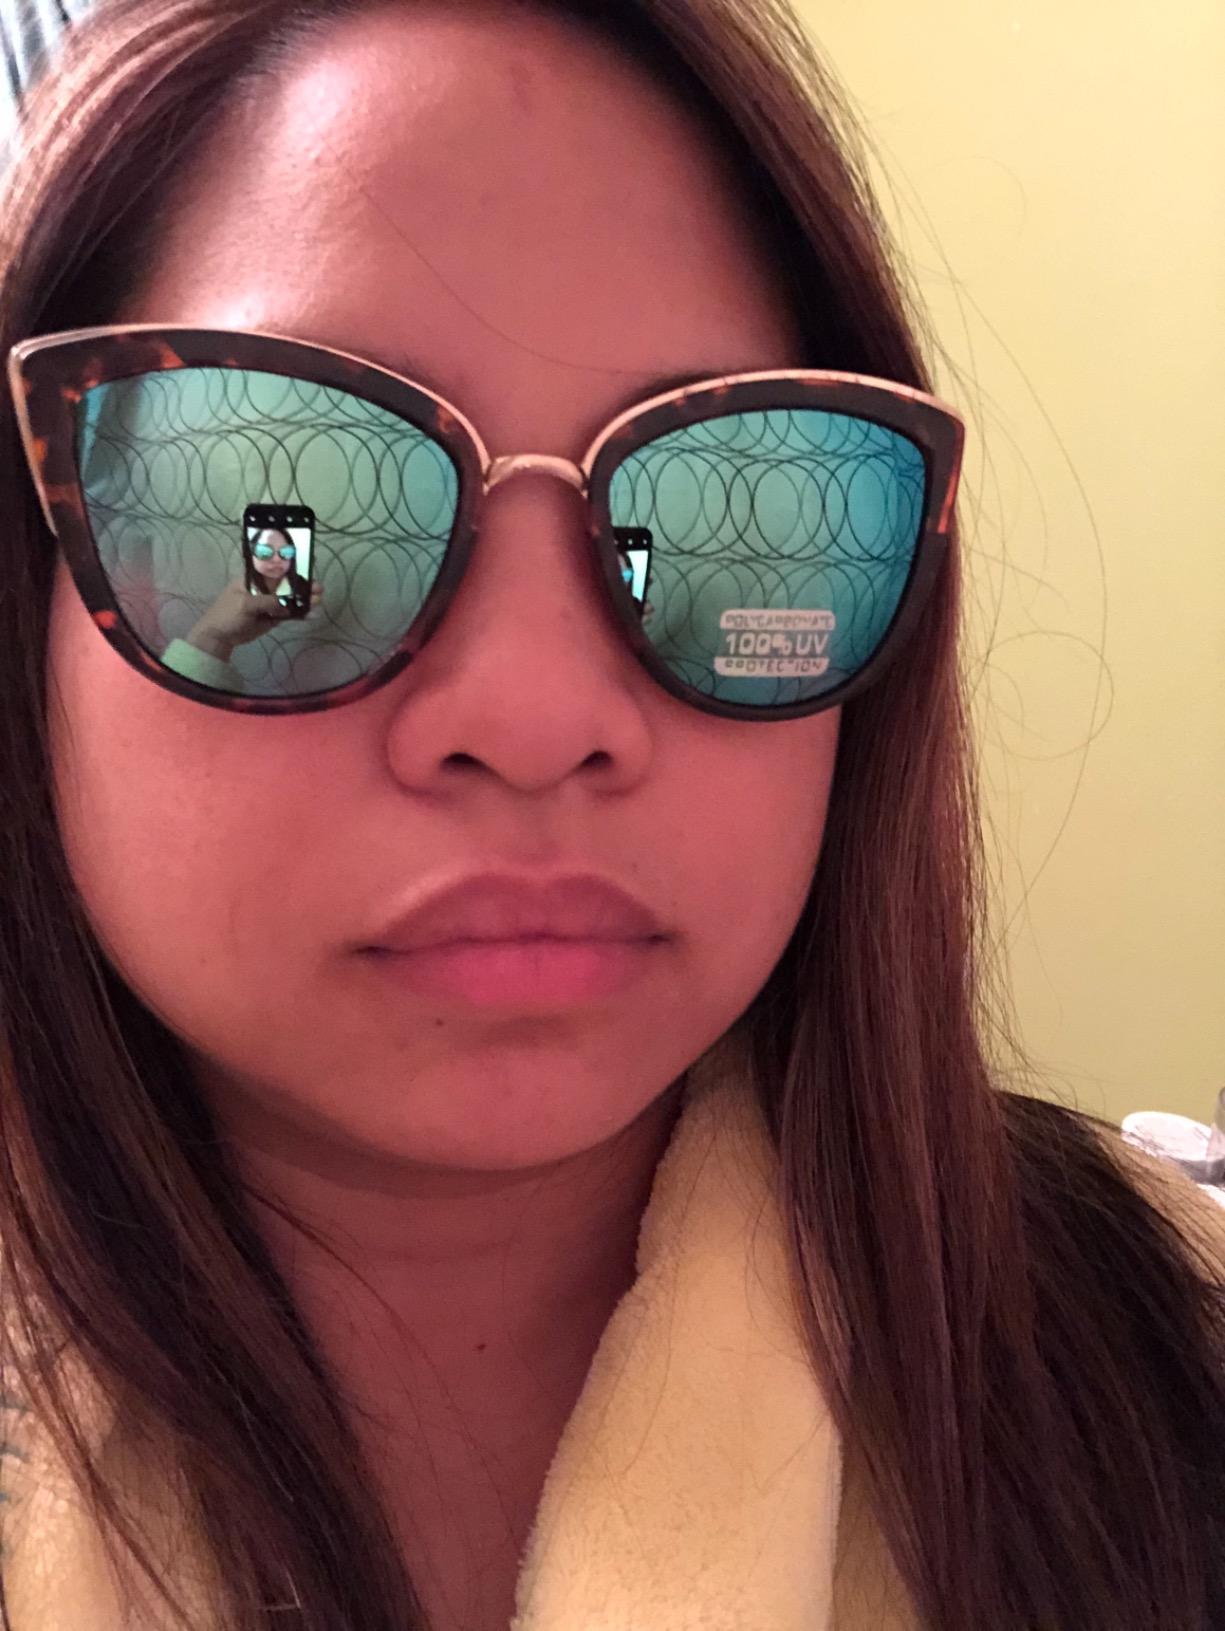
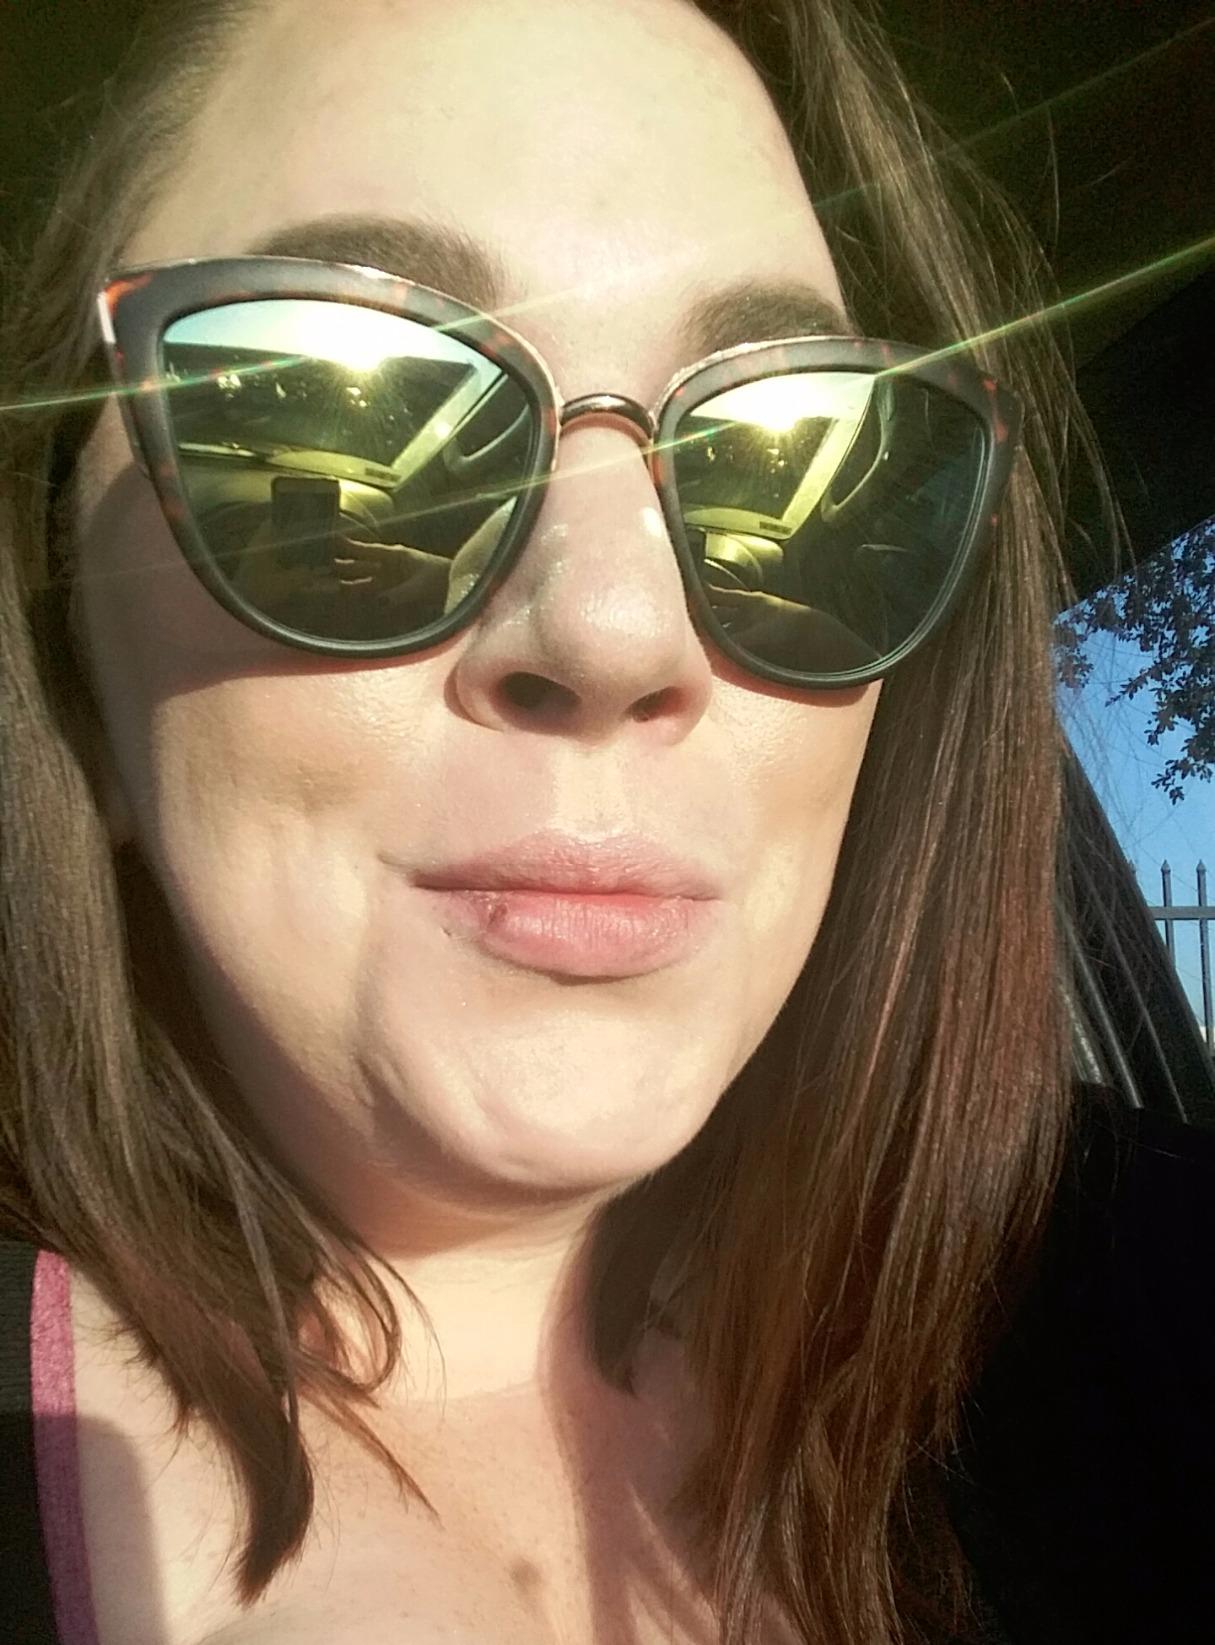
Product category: accessories_sunglasses
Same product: yes